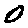
Label: 0